Gonzalo Boye

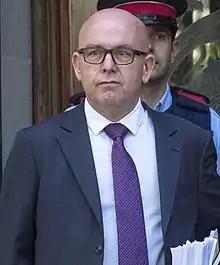

Gonzalo Boye Tuset (born 3 April 1965) is a lawyer based in Spain, known for being convicted in connection with a kidnapping by Basque separatist group ETA in 1996, and for attempting to charge members of the George W. Bush administration officials for war crimes committed against Spanish citizens. In recent years, he has often been in the media spotlight as lawyer of former Catalan President Carles Puigdemont, who he successfully defended against extradition from several EU countries to Spain.